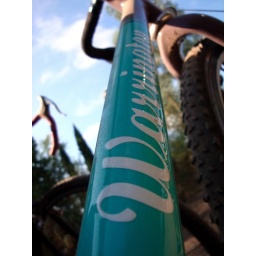
Brian Garretson's single speed Warrington cross bike by Chuck Warrington of Portland, Oregon.